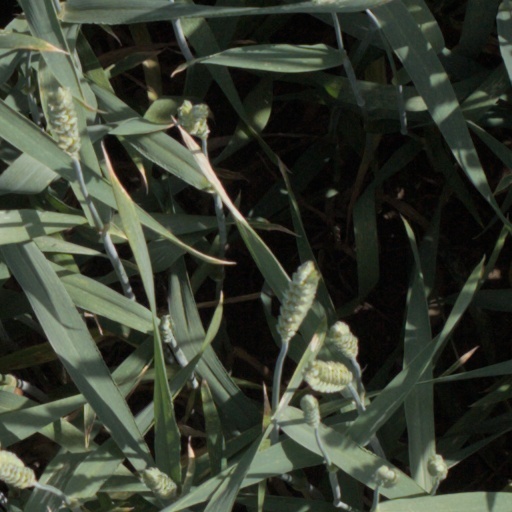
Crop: wheat